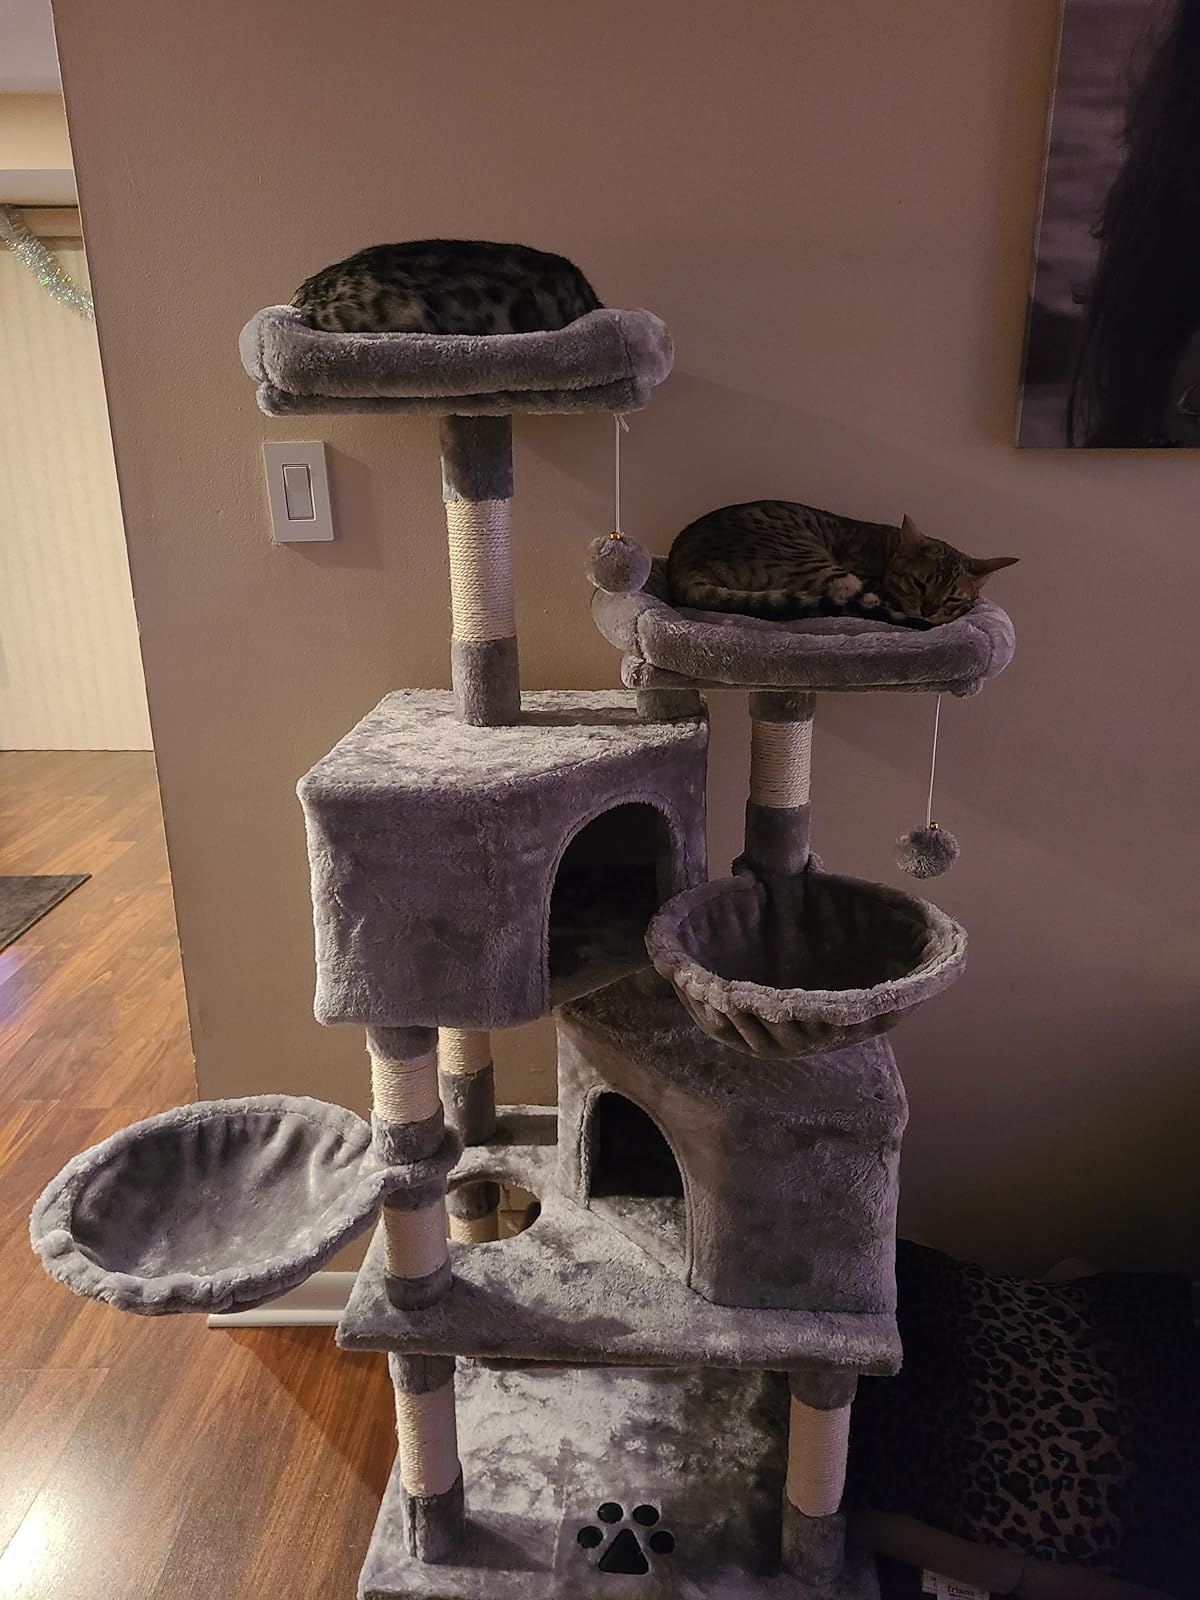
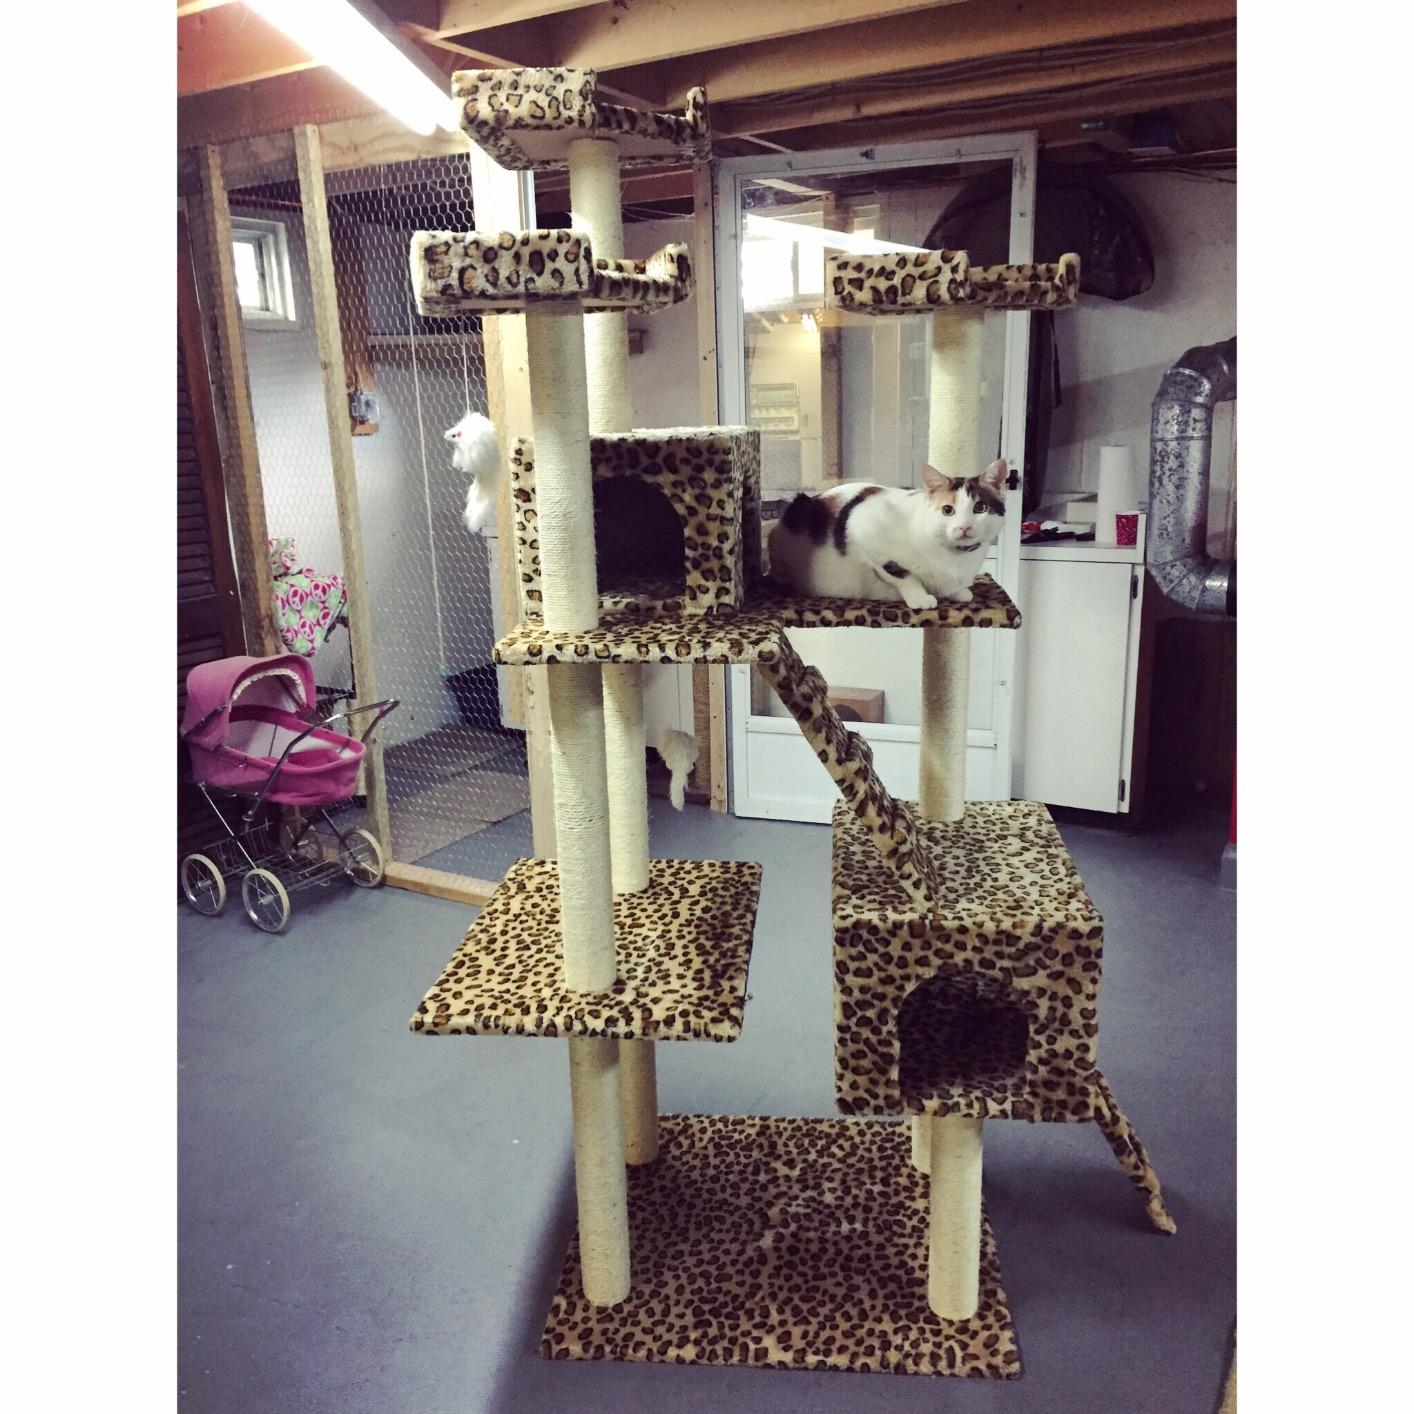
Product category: items_cat tree
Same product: no